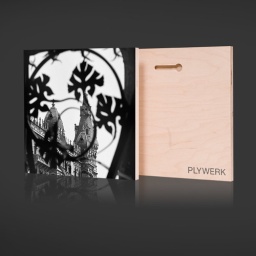
Photo of a building through a window frame in Barcelona mounted on Plywerk maple plywood substrate. Photo taken by photosbykim.com.